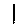
Label: 1